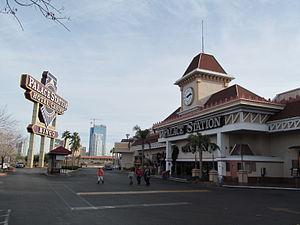
Le Palace Station est un hôtel-casino de Las Vegas. Il est hors du Strip.
Orenthal James Simpson, dit O. J. Simpson, né le 9 juillet 1947 à San Francisco, est un joueur professionnel américain de football américain et un acteur de cinéma.